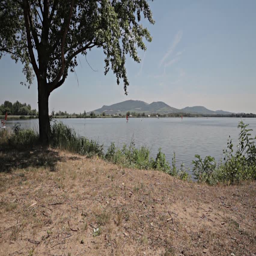
backpackers come to a shore of lake